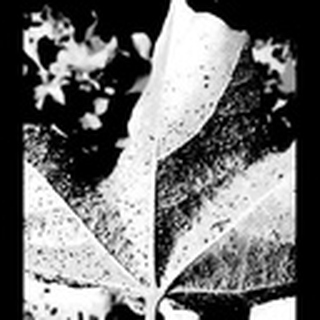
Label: cotton_aphids